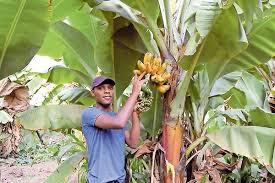
Mtu amesimama karibu na mgomba huku akishika kishada cha ndizi zilizoiva, bado zikiwa shambani. Majani ya mgomba ni makubwa na niyakijani kibichi. Mazingira yanafanana na bustani au shamba la ndizi.